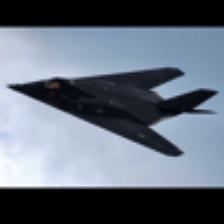
Label: NonHuman